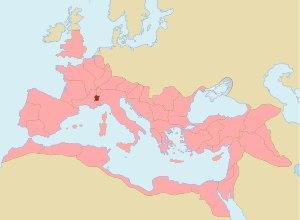
Marcus Julius Cottius est un roi ligure, vivant au temps de l'empereur romain Auguste.
Les Alpes cottiennes désignent à la fois un sous-ensemble des Alpes et une ancienne province romaine. La traduction française ne permet pas de faire la distinction entre les deux, mais l'on trouve parfois l'appellation d'origine Cozie pour désigner le massif.